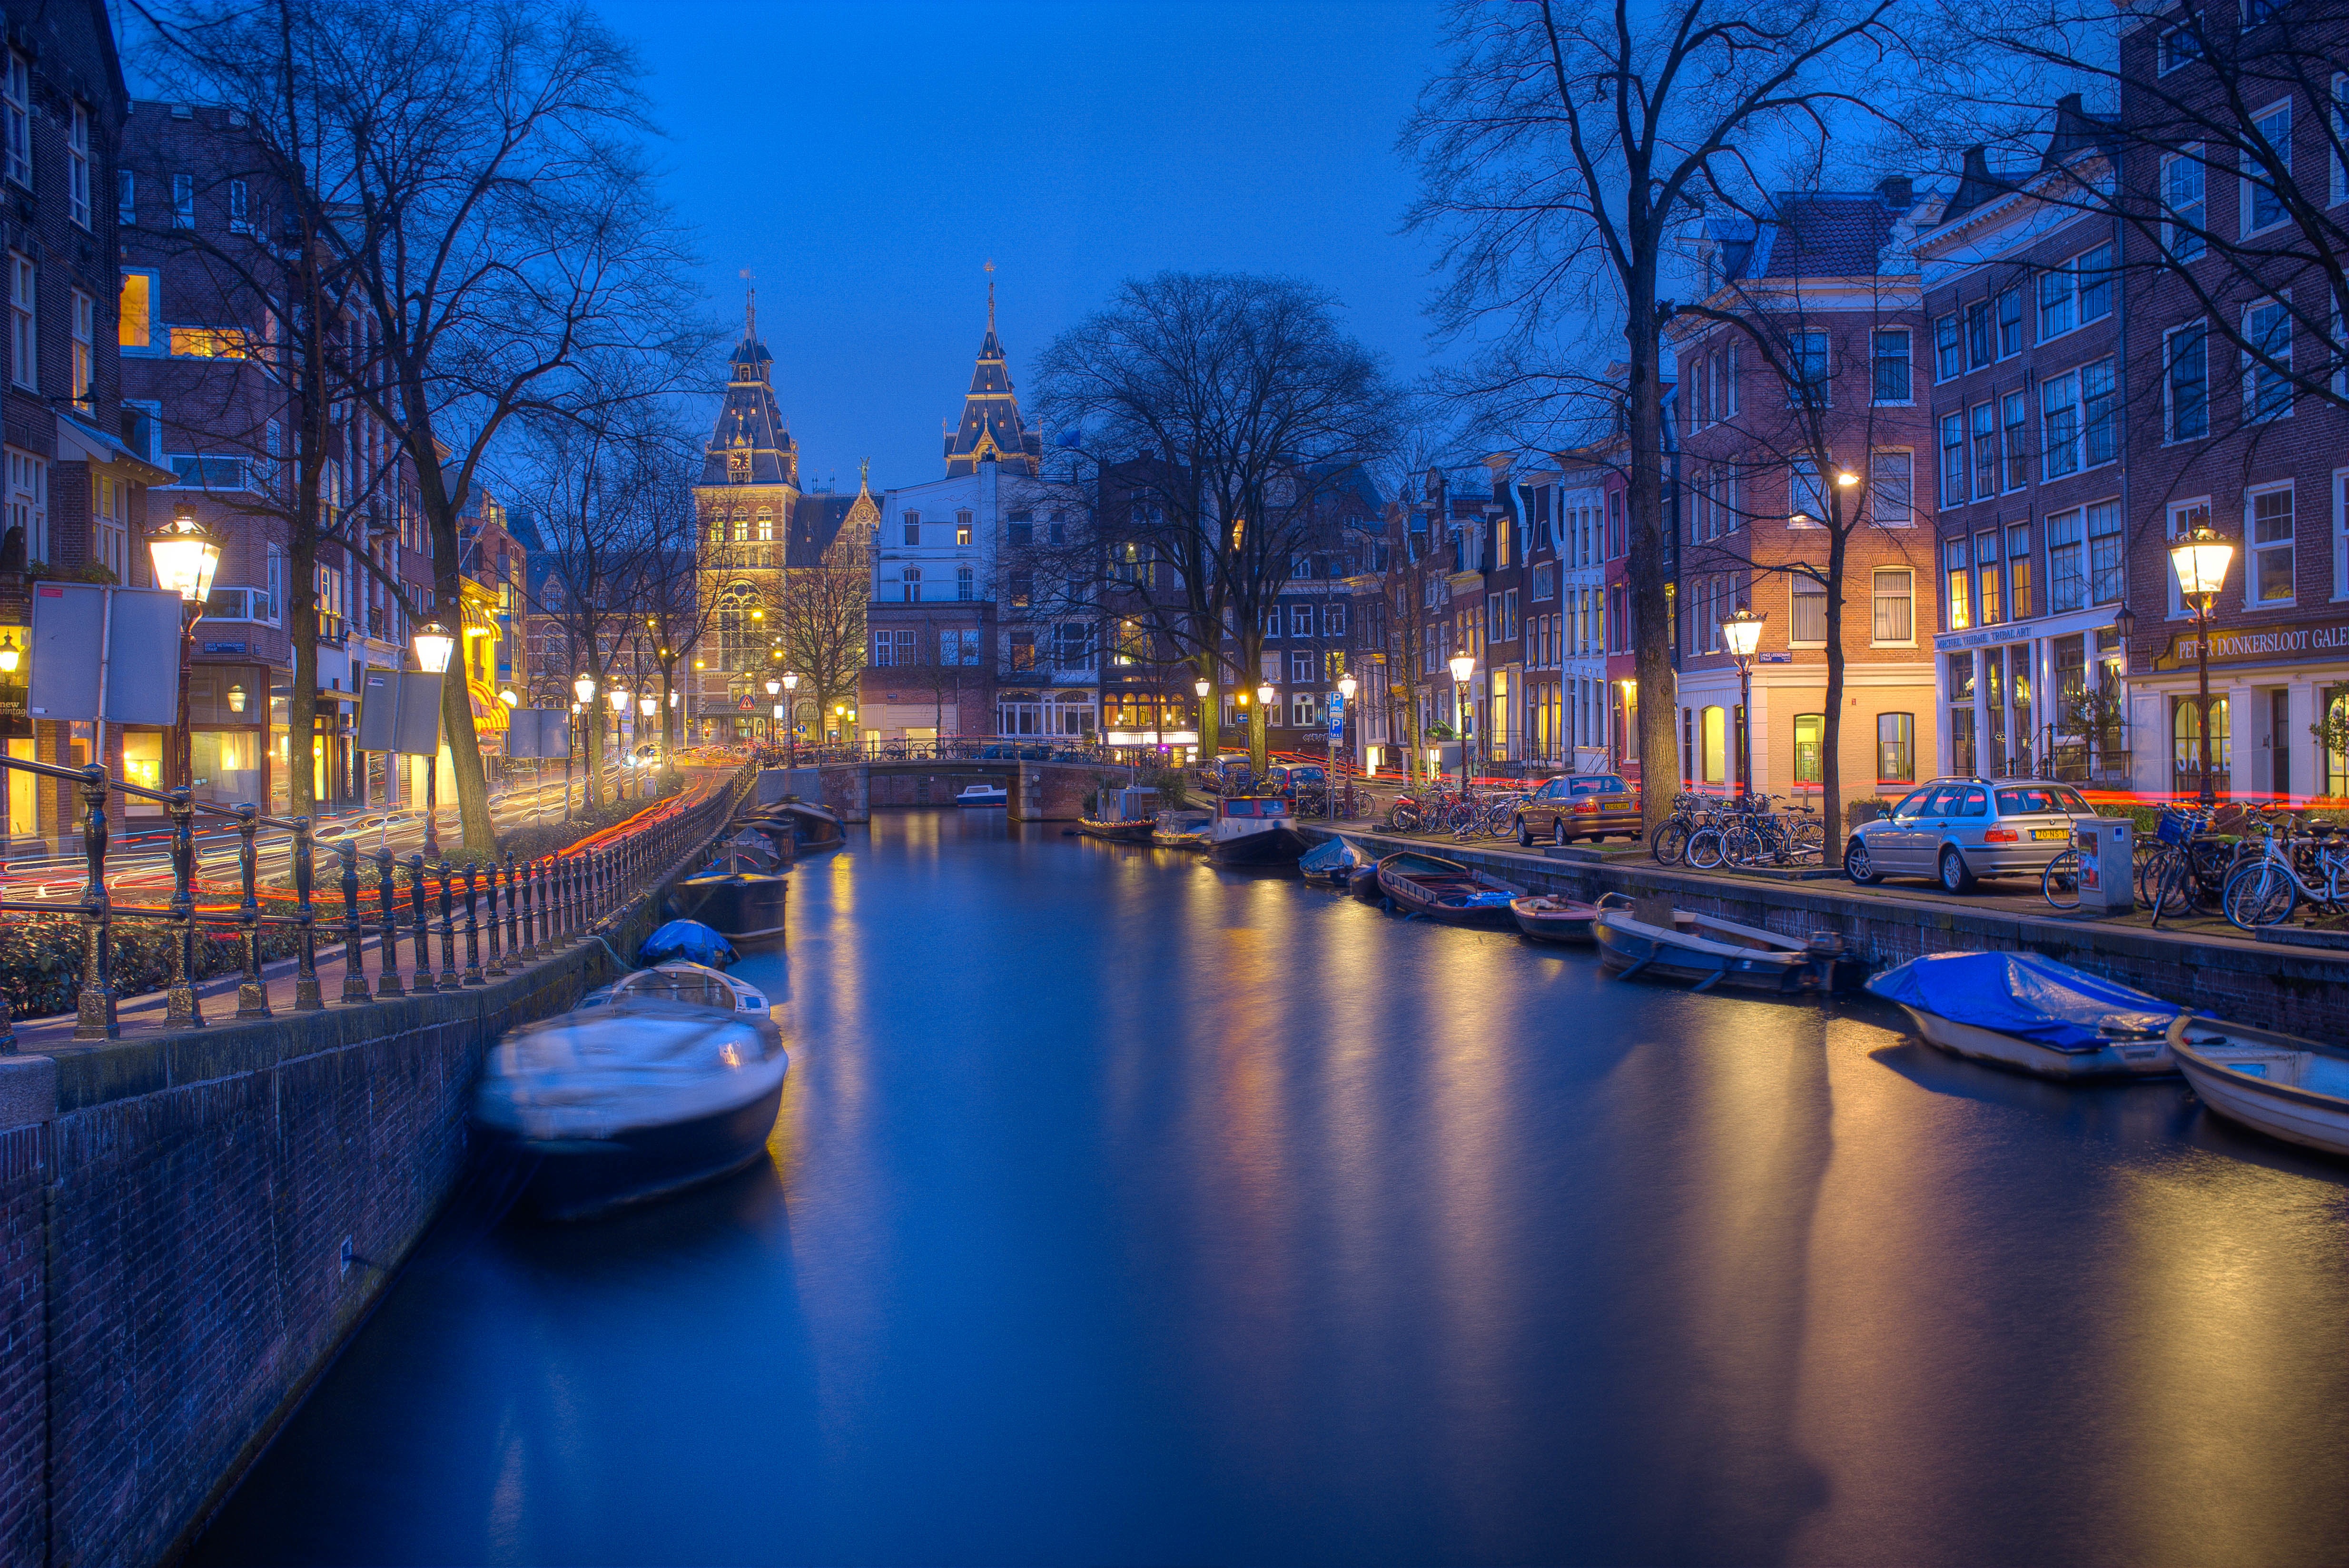
night, city, river, canal, cityscape, downtown, dusk, evening, reflection, waterway, reflecting pool, metropolitan area